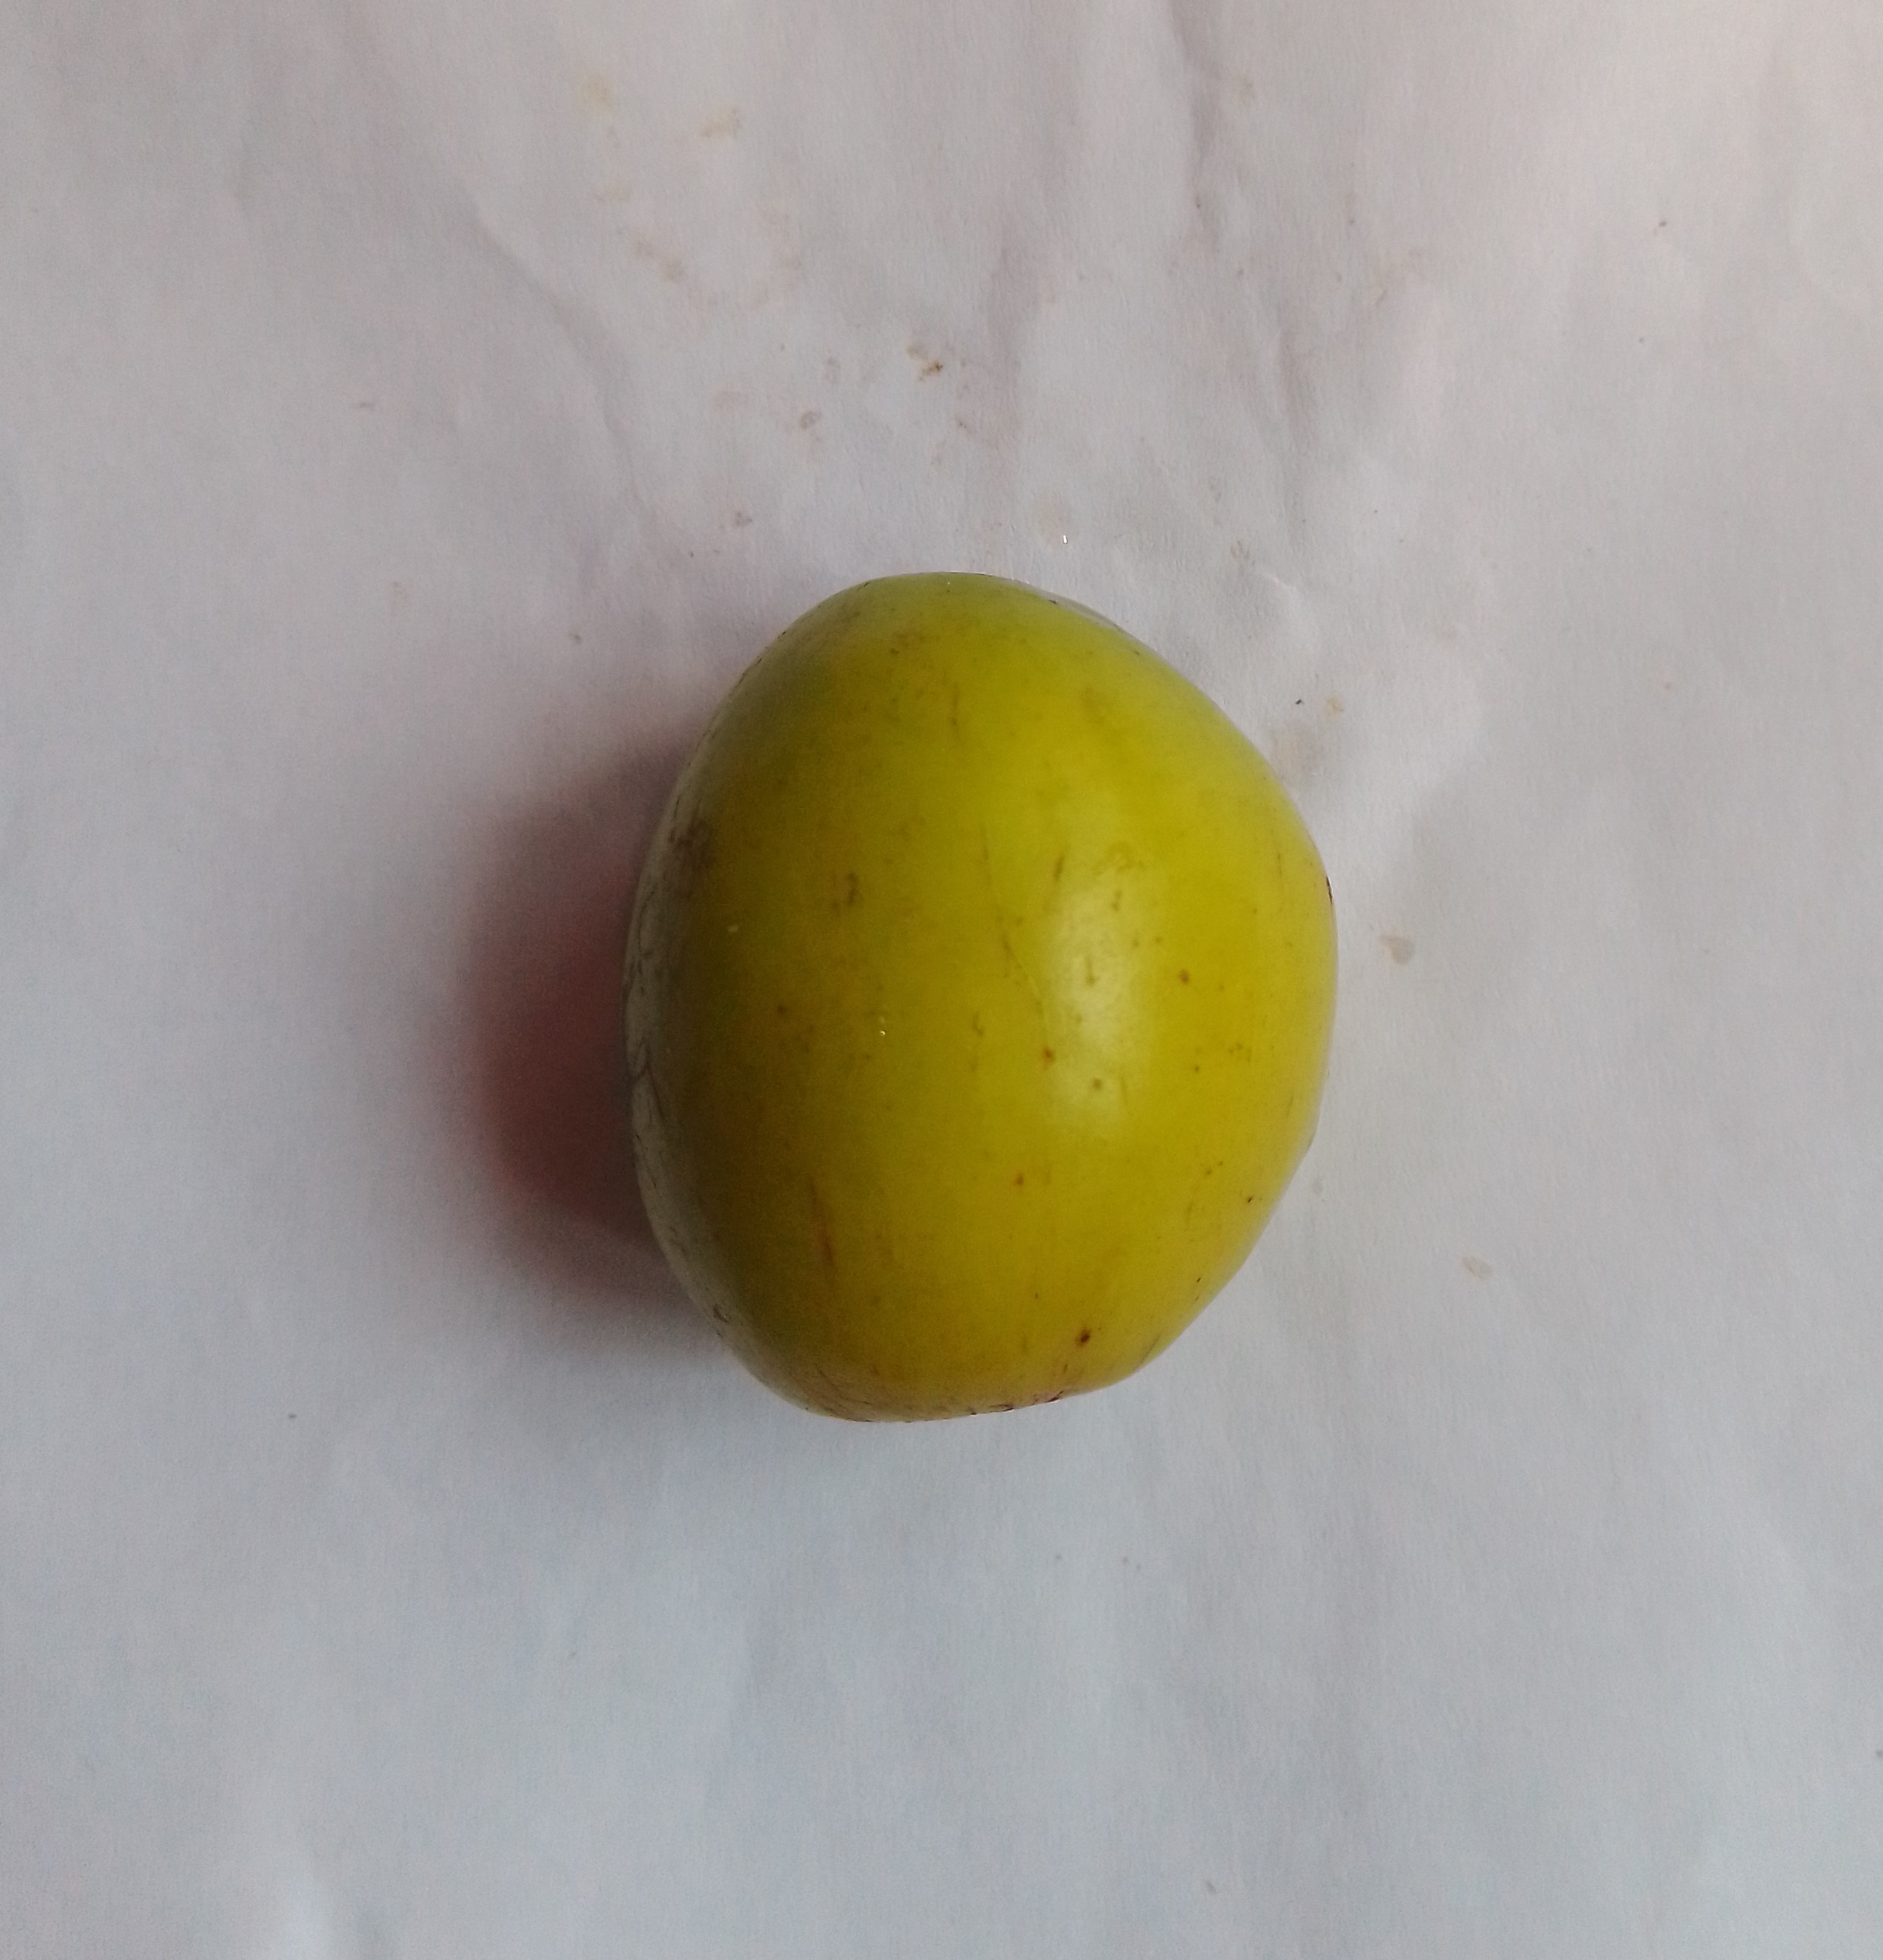
Fruit: jujube
Condition: fresh